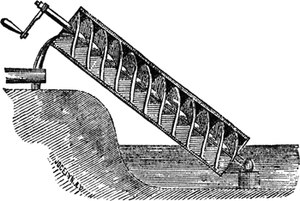
Arkimedesskrue
Arkimedesskrue.
Arkimedesskruen også kendt som Arkimedessnegl, Arkimedes' skrue eller skruepumpen er en maskine, som længe har været anvendt til at pumpe vand op fra et lavere liggende niveau til kunstvandingsgrøfter. Den er en af adskillige opfindelser og opdagelser, som traditionelt tilskrives Arkimedes, som levede i det 3. århundrede f.Kr..